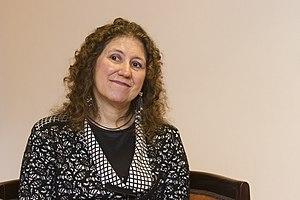
Gabriela González, née le 24 février 1965 à Cordoba, en Argentine, est professeur de physique et d'astronomie à l'Université d'État de Louisiane et a été le porte-parole de la Collaboration scientifique LIGO de mars 2011 à mars 2017. Elle a publié plusieurs articles sur le mouvement brownien comme limite de la sensibilité des détecteurs d'ondes gravitationnelles et a un intérêt pour l'analyse des données pour l'astronomie des ondes gravitationnelles.